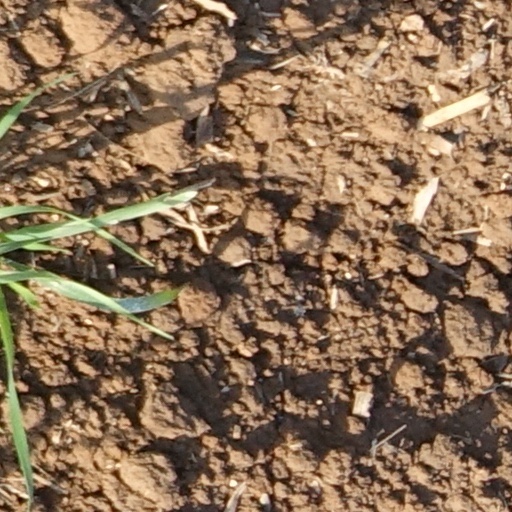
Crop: wheat